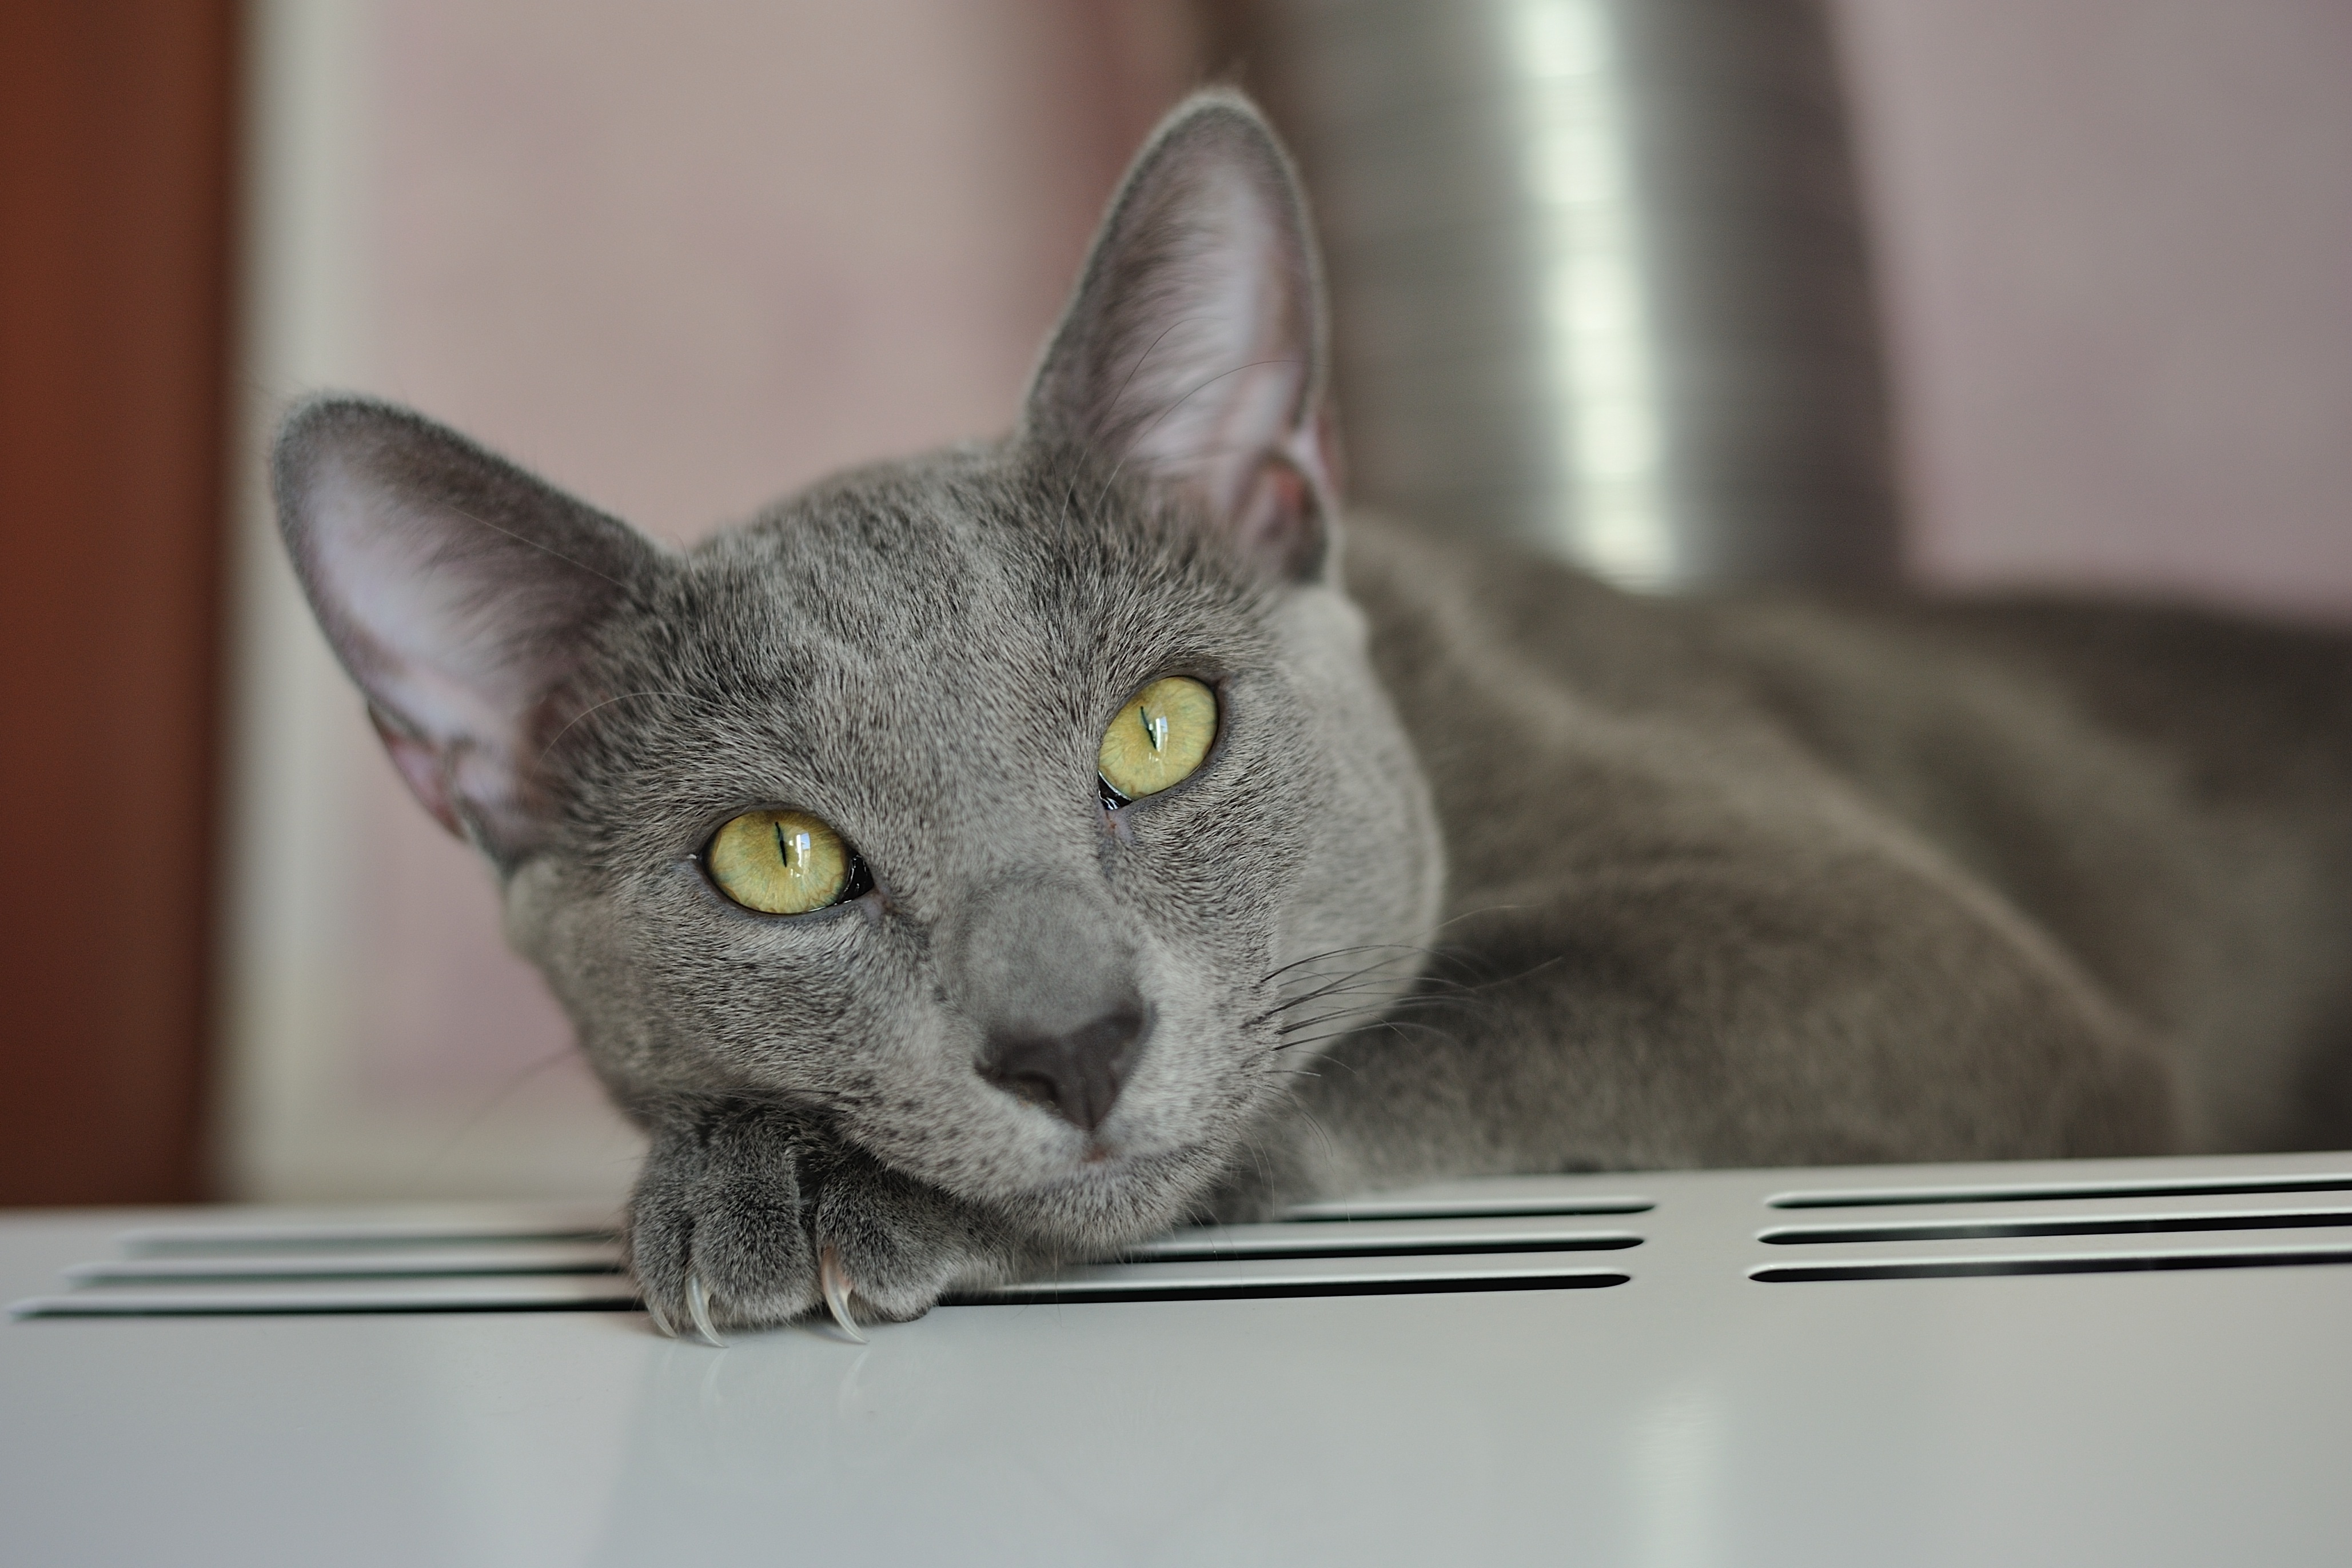
black and white, view, animal, pet, portrait, kitten, cat, mammal, closeup, pets, eyes, whiskers, little, vertebrate, darling, views, cat eyes, burmese, cat's eye, european shorthair, chartreux, cat person, russian blue, korat, small to medium sized cats, cat like mammal, carnivoran, domestic short haired cat, peterbald